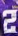
Number: 2